Mahdism

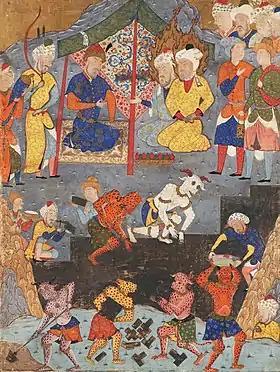
Dhu al-Qarnayn builds a wall to protect people from ""Yajuj and Majuj"" ("symbol of evils") before End time; here aided by dīvs (demons). Persian miniature from a "Falnama", 16th century.

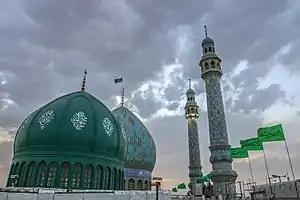
Jamkaran Mosque, according to Mirza Husain Noori Tabarsi, the mosque was built by the order of Mahdi.

The Shiites of the Twelver branch of Shia Islam believe that according to the divine promise, a descendant of Muhammad, Prophet of Islam or his namesake, the ninth child of the descendants of Husayn ibn Ali, will appear with the epithet of "Mahdi" and will spread justice throughout the earth.